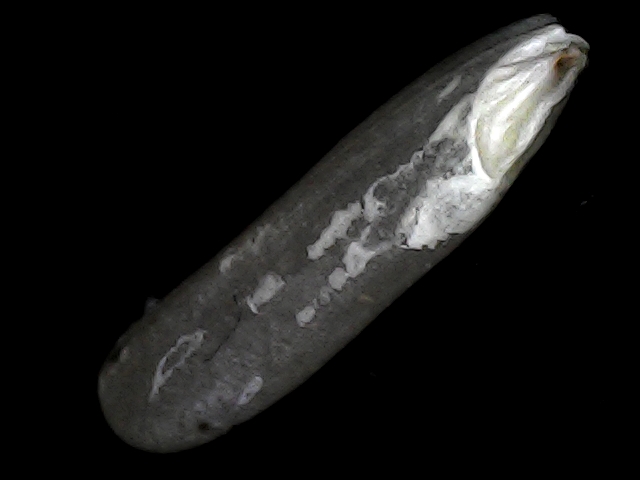
Rice variety: BRRI102